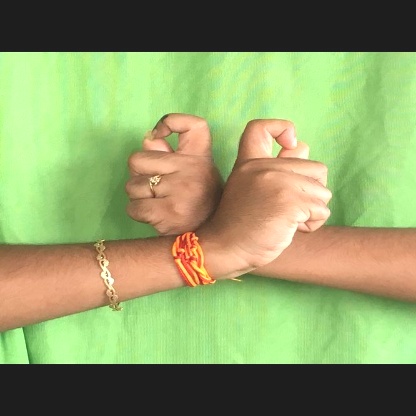
Mudra: Berunda